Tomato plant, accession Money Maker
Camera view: horizontal (90 deg, fisheye); turntable rotation: 240 degrees
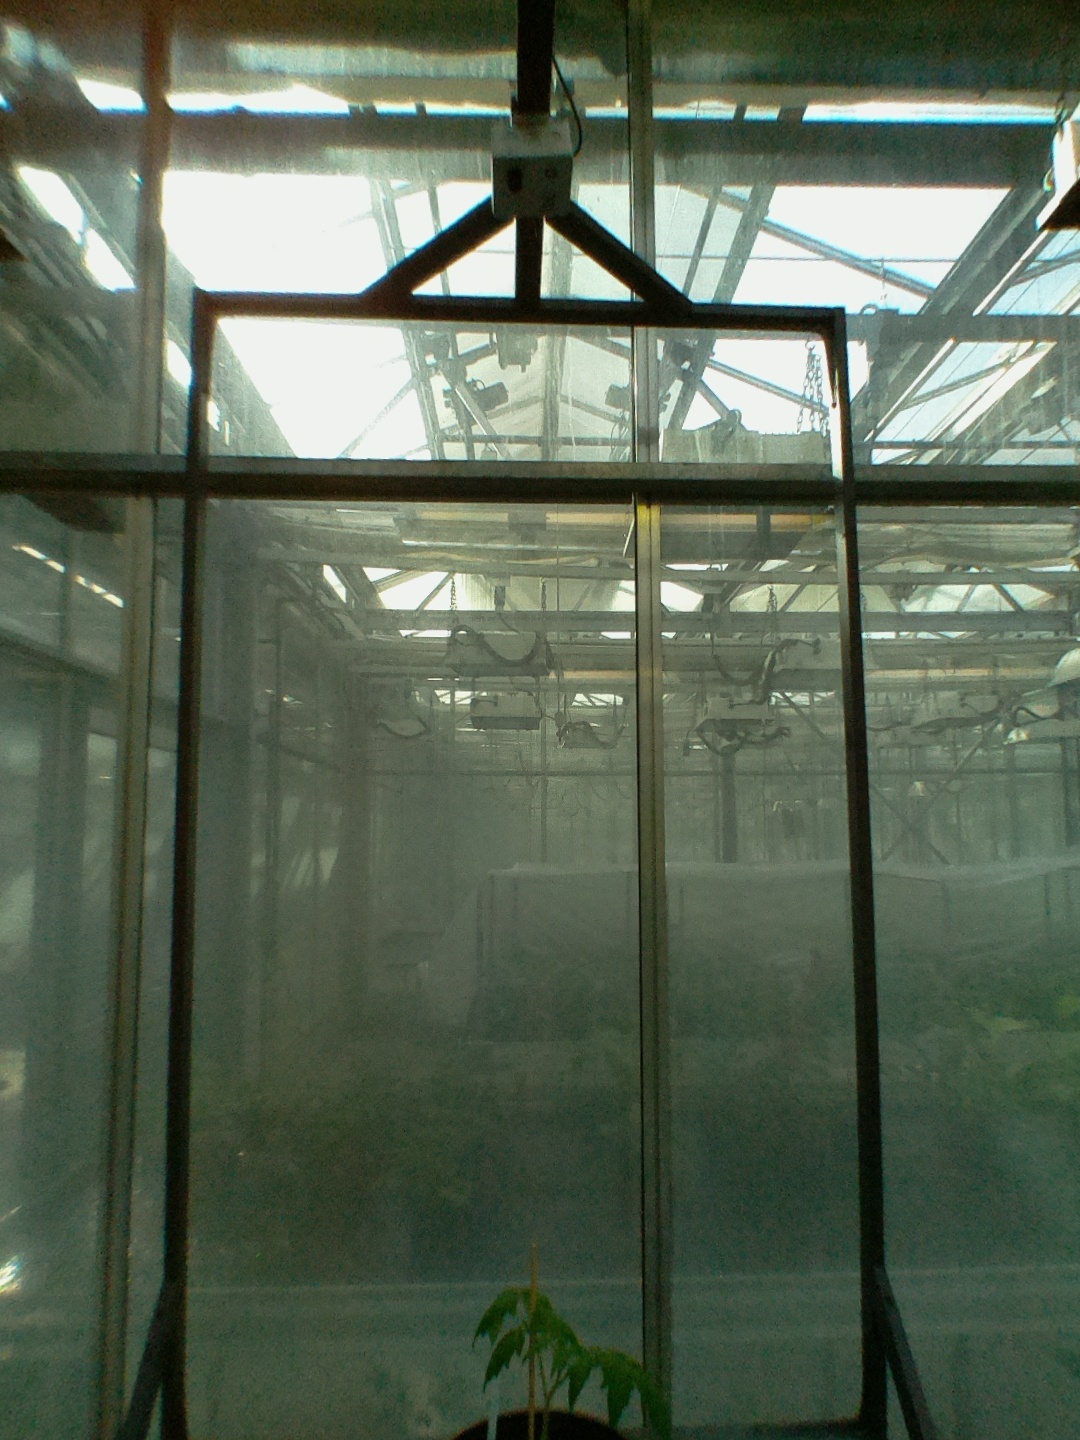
BBCH growth stage 13: 6 of true leaves visible